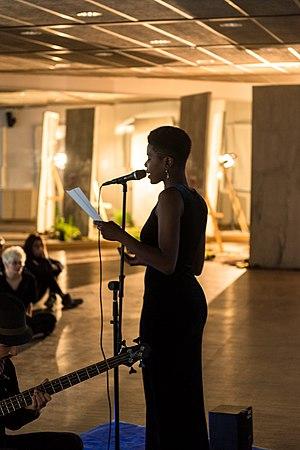
DNA
L’École nationale supérieure d'arts de Paris-Cergy est une école d'art fondée en 1975 à Cergy-Pontoise, en région Ile-de-France. Établissement public d'enseignement supérieur, l'ENSAPC se définit comme « un laboratoire des pratiques artistiques. »